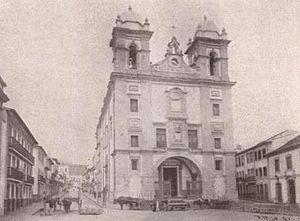
L’église de la Miséricorde est située dans le centre historique d’Angra do Heroísmo, sur l’île de Terceira, dans la région autonome des Açores, au Portugal.